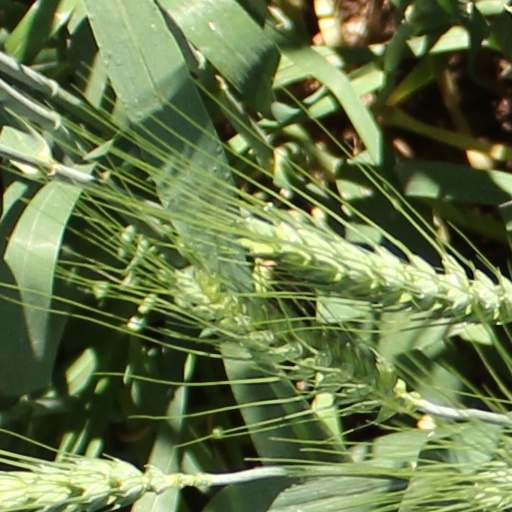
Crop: wheat